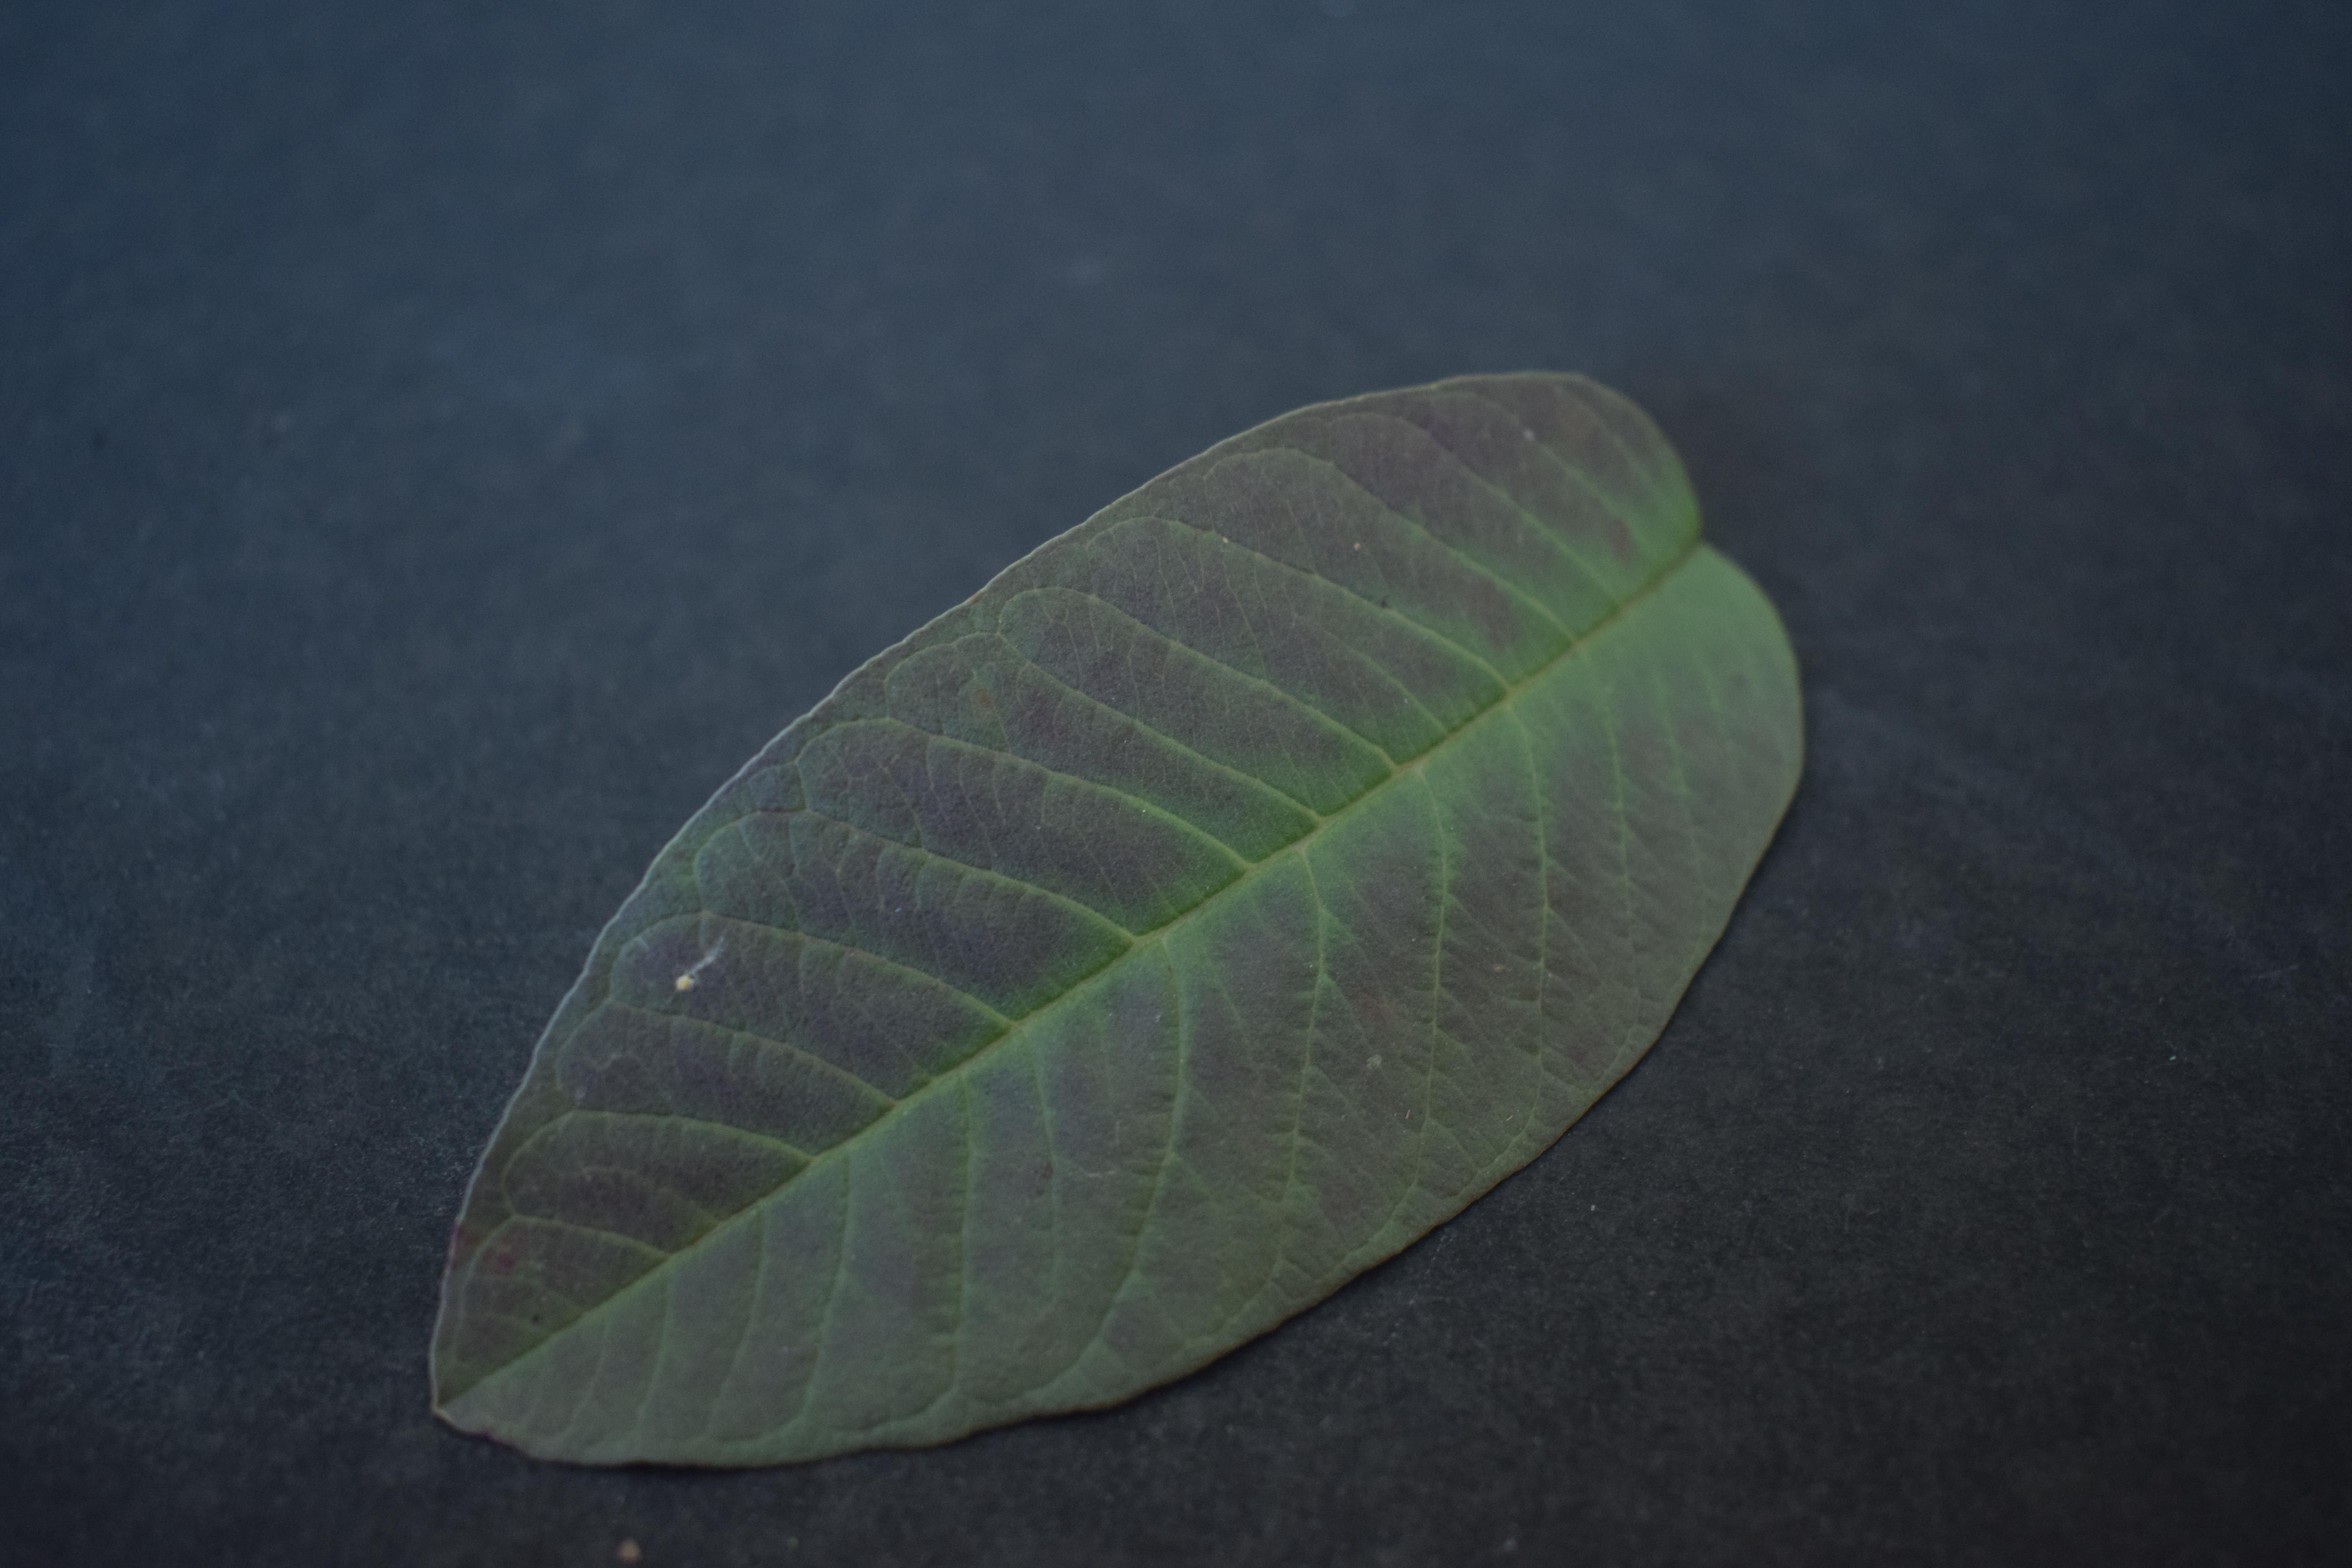
Plant species: Guava